Henri-François Gaultier de Claubry

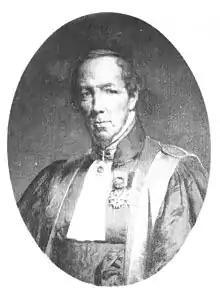

Henri-François Gaultier de Claubry (21 Jul 1792 – 4 Jul 1878) was a French chemist and toxicologist. Following the discovery of iodine in 1811, he examined its properties along with Jean-Jacques Colin (1784-1865) and identified its ability to react with starch in 1814.